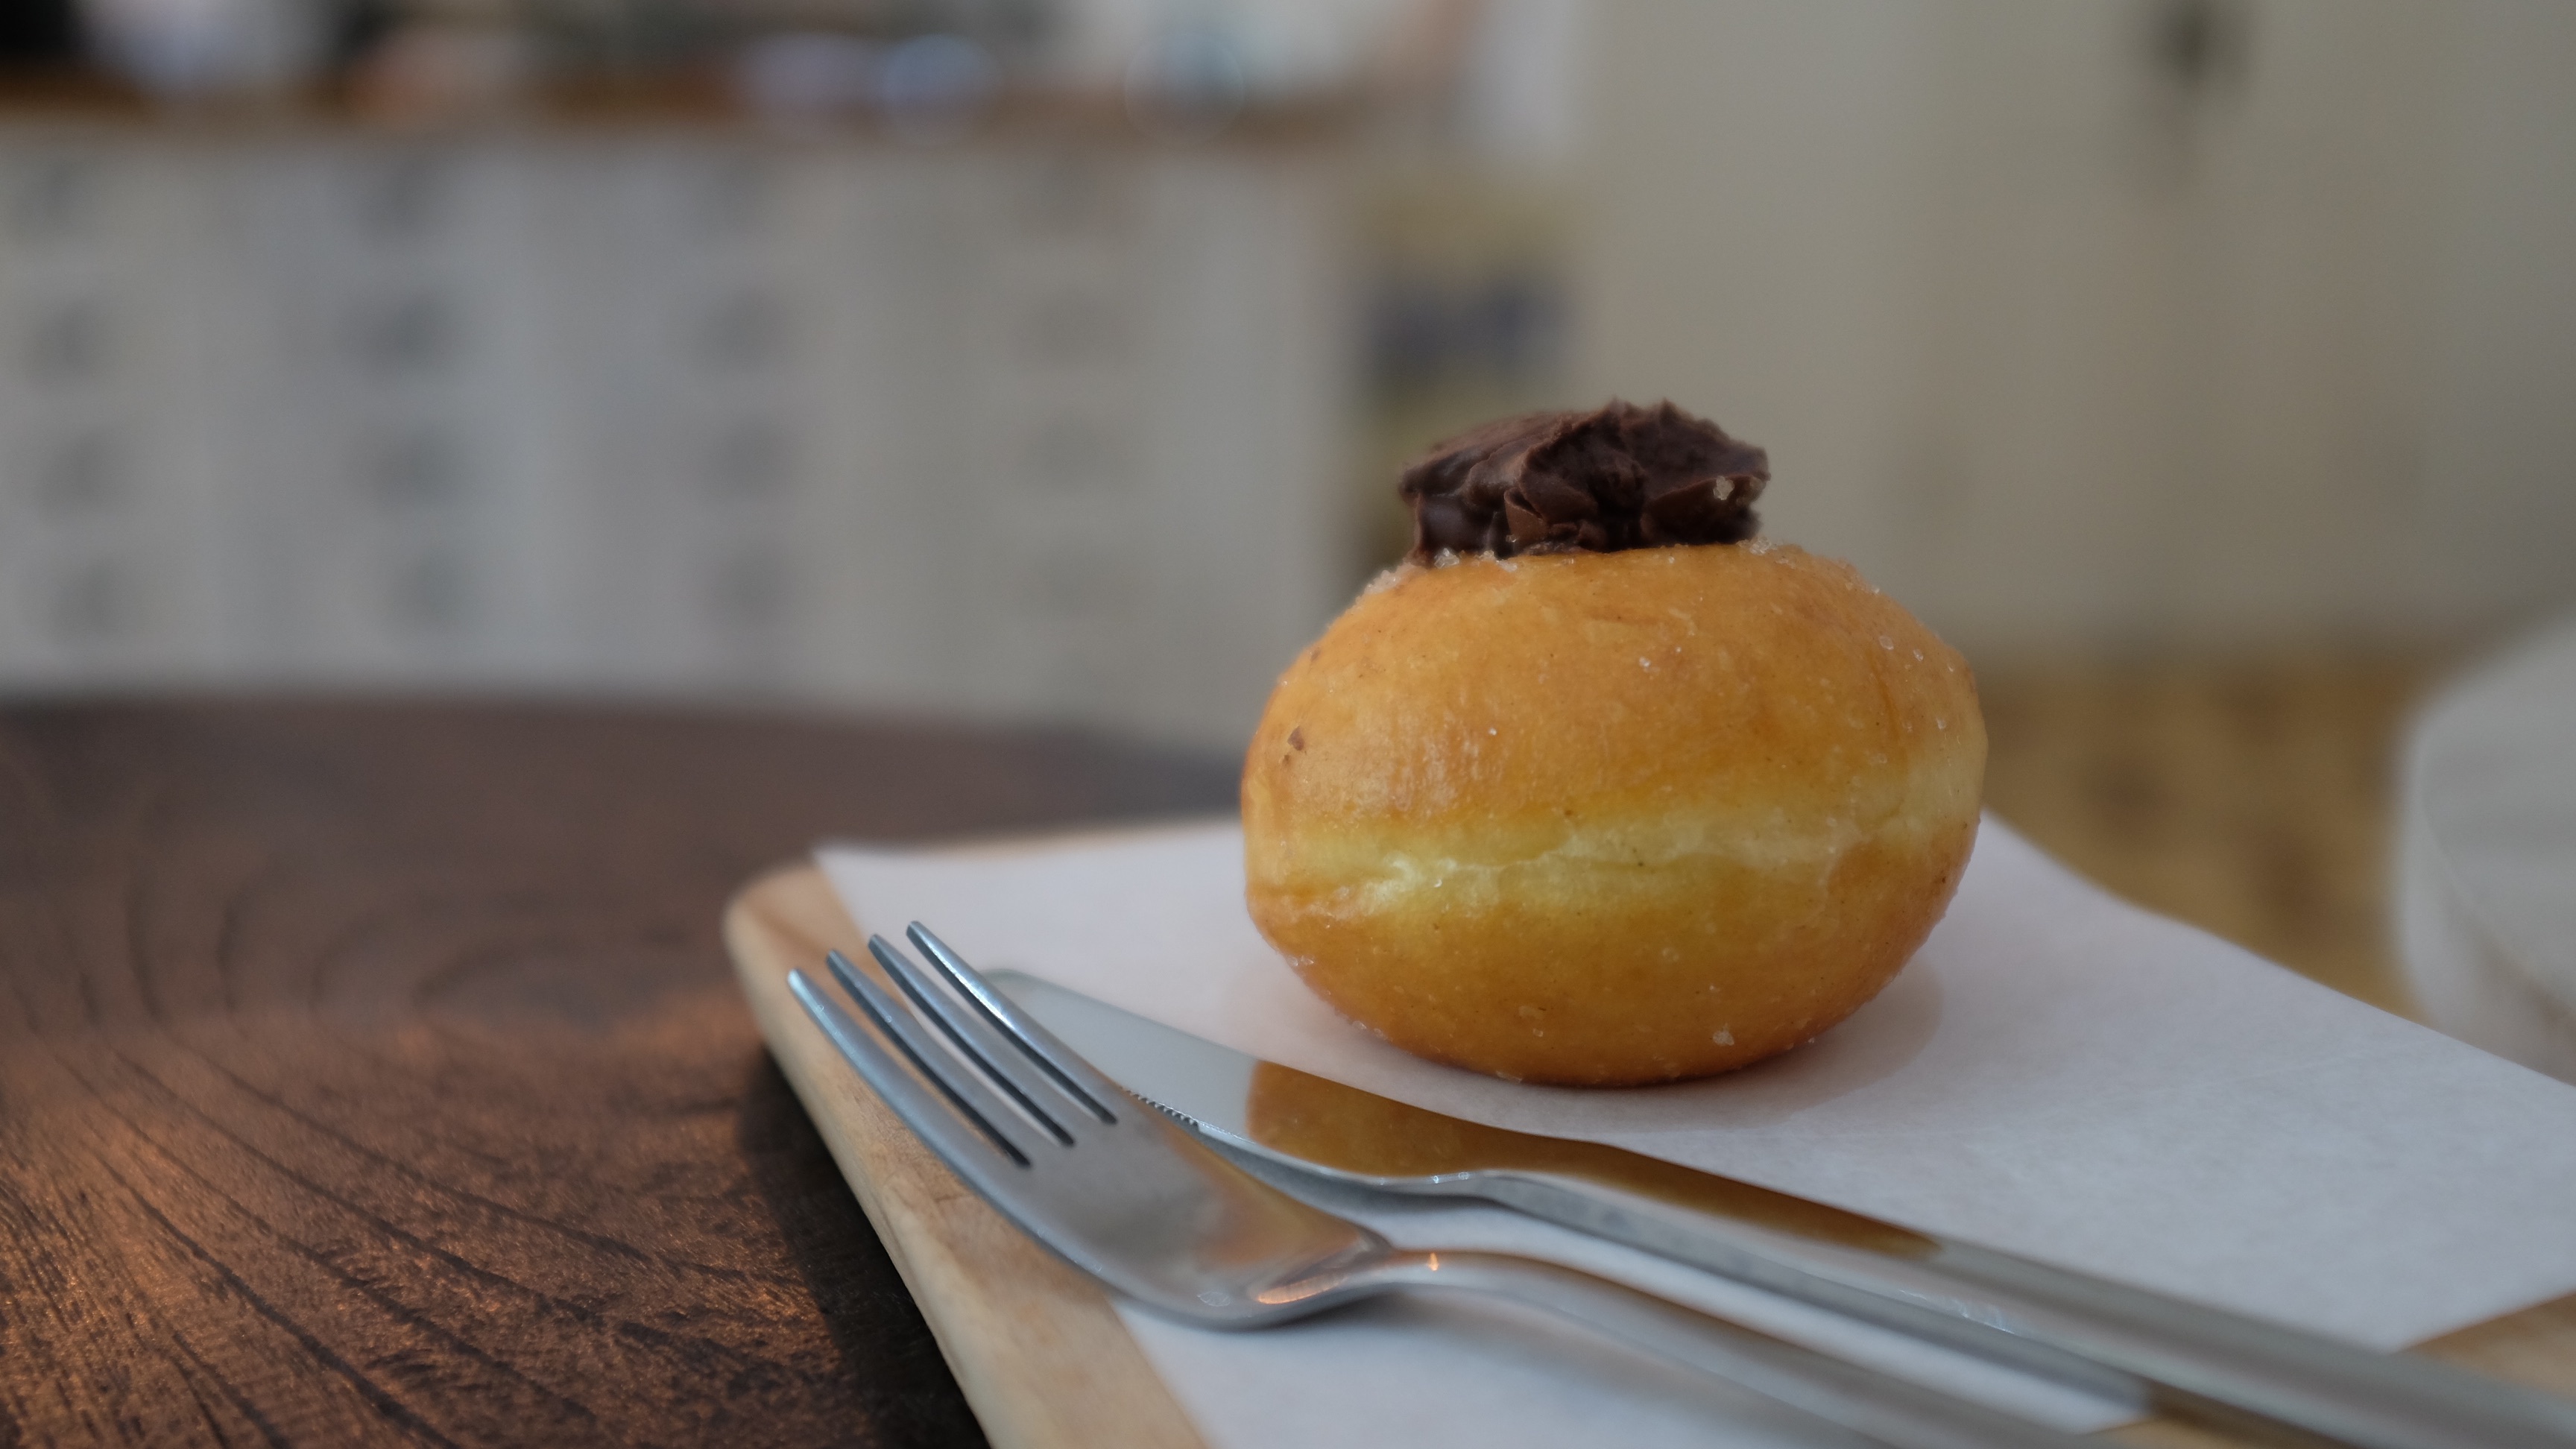
plant, fruit, dish, food, produce, baking, dessert, cuisine, coconut, sweetness, baked goods, flavor, flowering plant, land plant